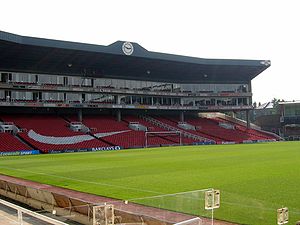
Arsenal Stadium
Highbury
Arsenal Stadium var tidligere stadion for den engelske fodboldklub Arsenal F.C.. Stadionet gik også under navnet Highbury grundet beliggenheden i den londonske bydel af samme navn. Klubben er dog nu flyttet til det nye Emirates Stadium. Stadionet blev i 2006 ombygget og huser i dag boligbebyggelse.